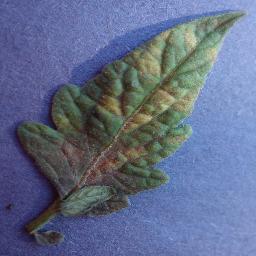
Label: Tomato___Leaf_Mold